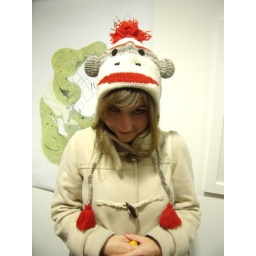
a girl called cat in a very cool hat!